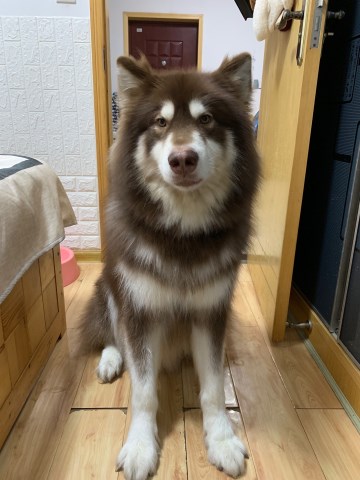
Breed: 1324-n000004-malamute